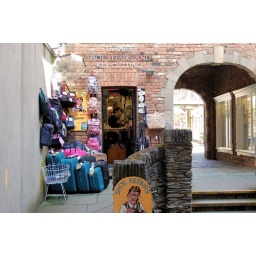
A small shoe repair shop on a side street in Derry.